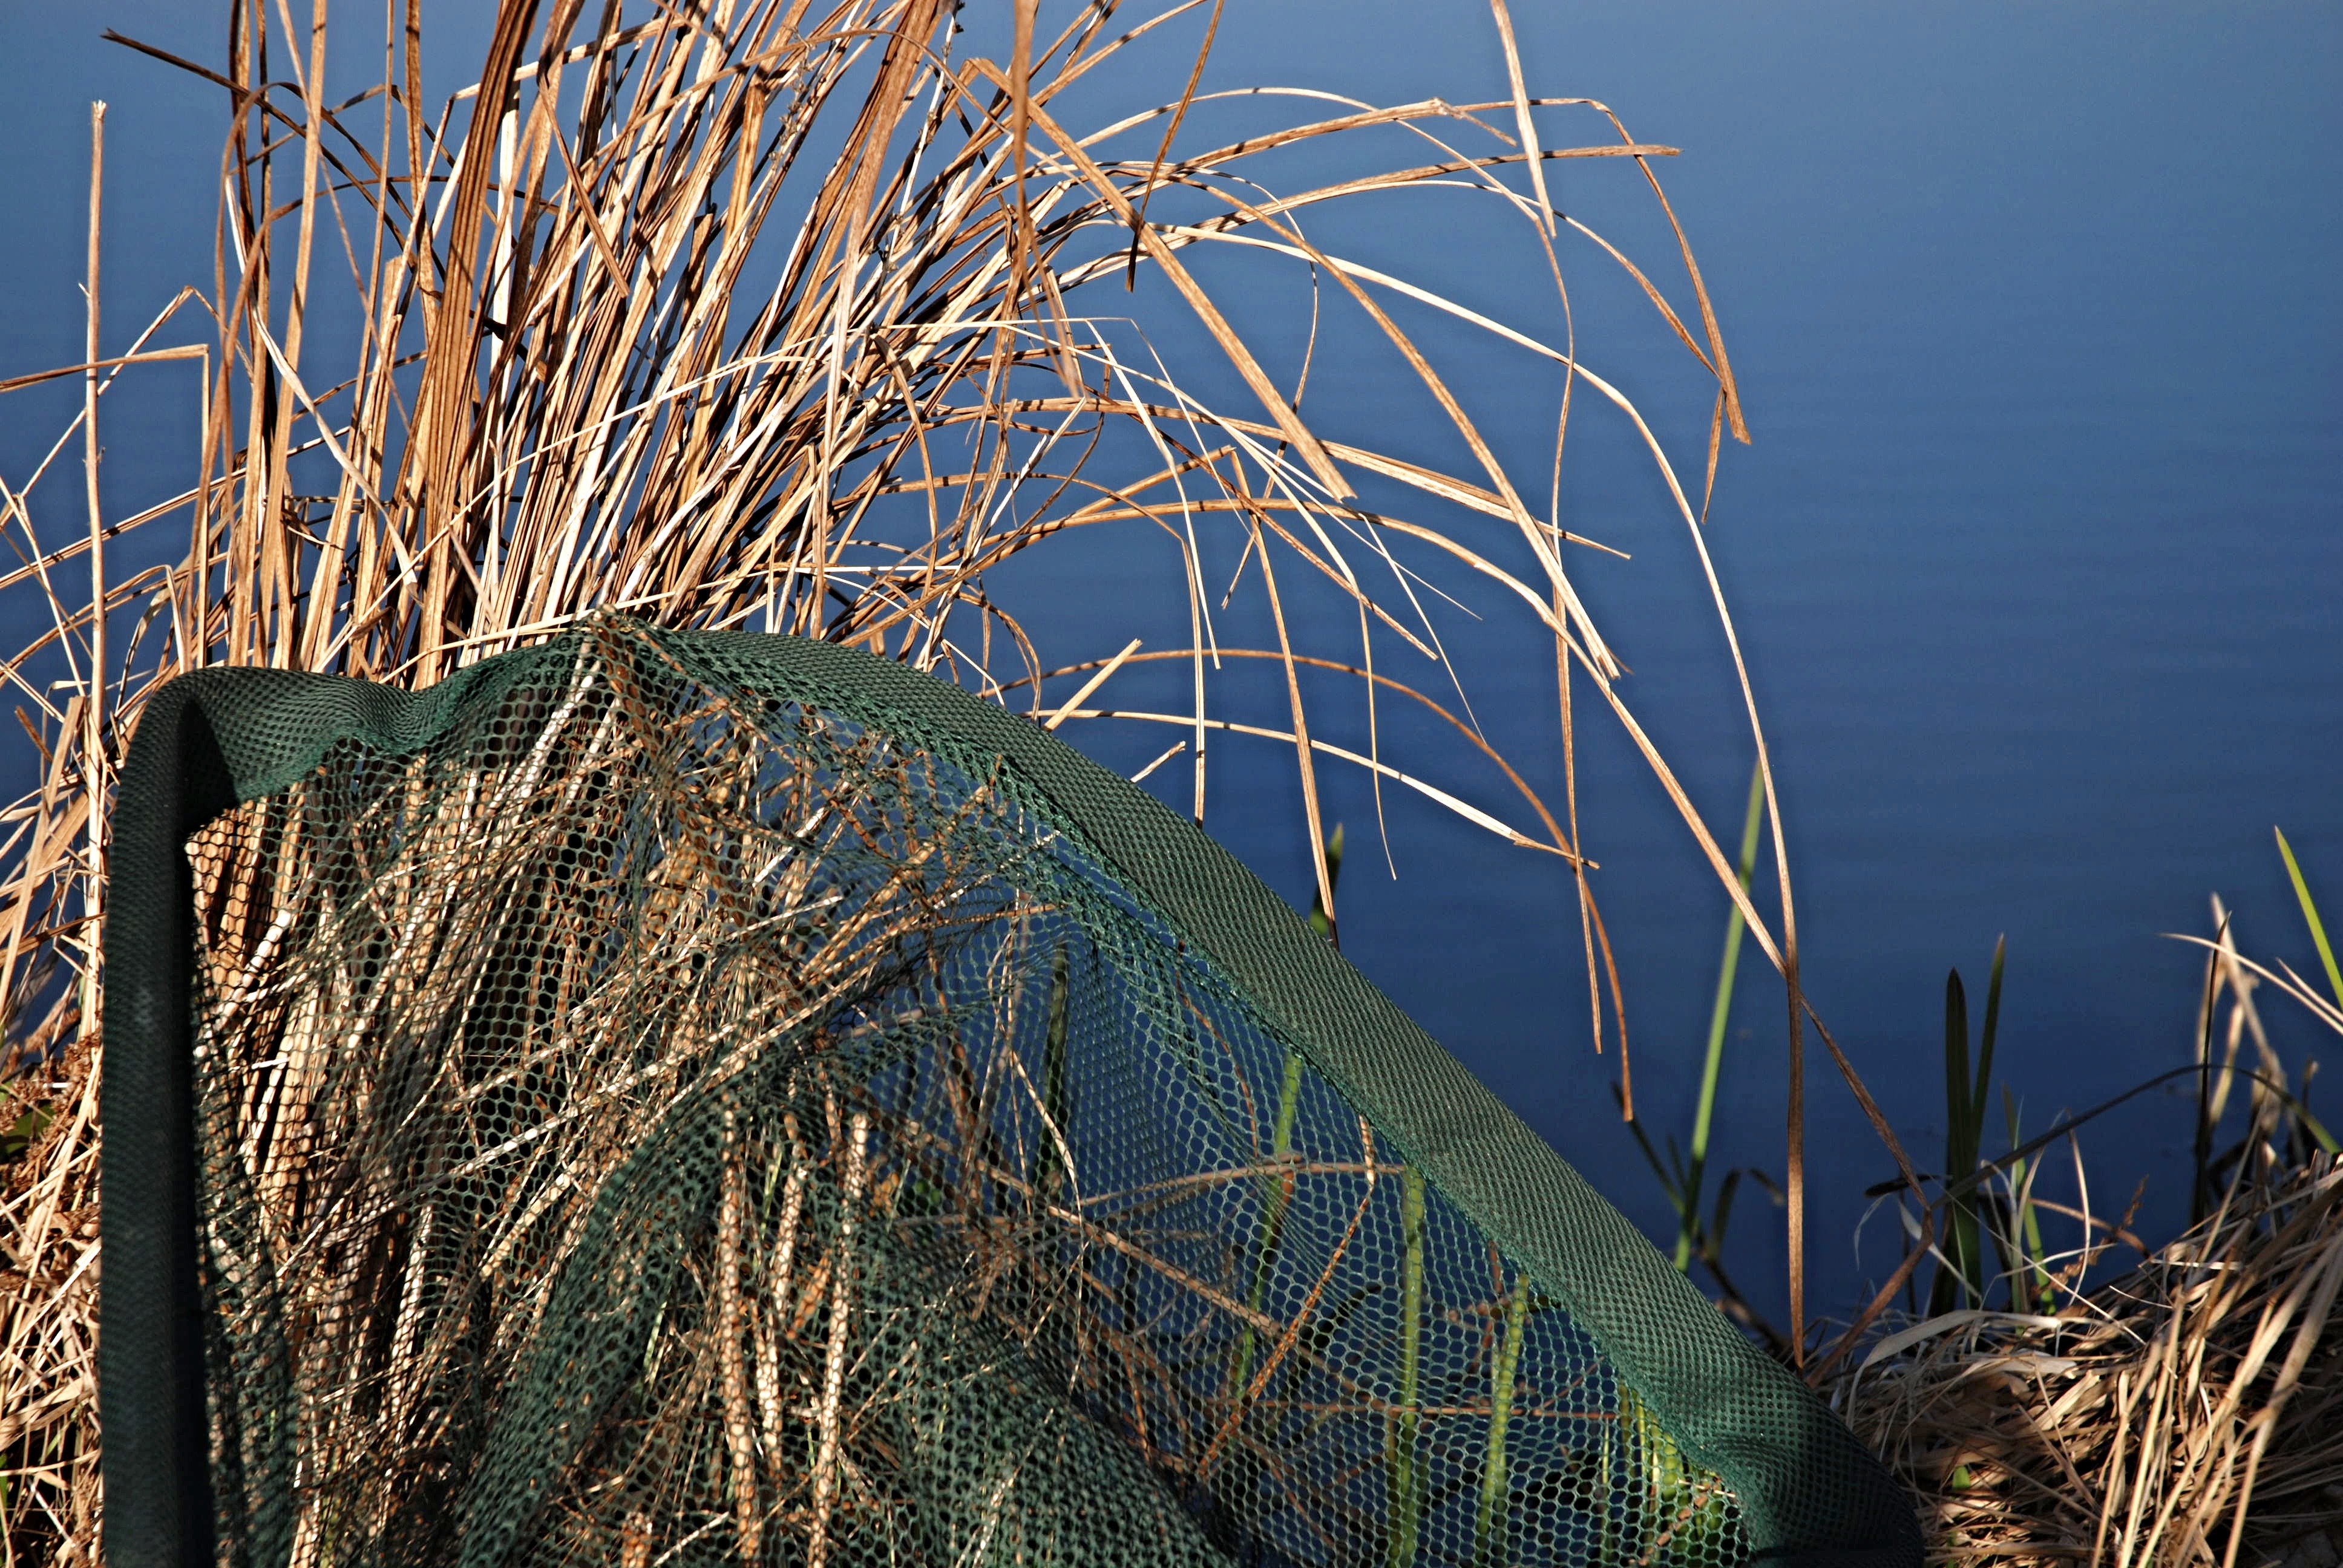
tree, water, nature, grass, branch, plant, sunlight, leaf, flower, wind, pond, crop, fishing, blue, agriculture, flora, south bohemia, water surface, dry reed, grass family, woody plant, phragmites, arecales, fishing keser